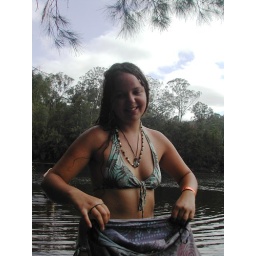
girl in the water